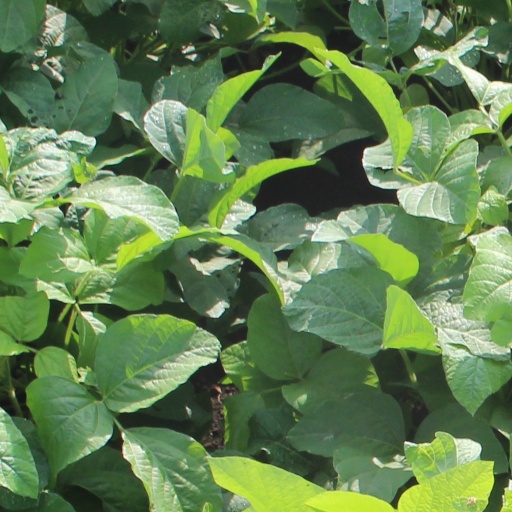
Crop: soybean